Shenzhen Tram

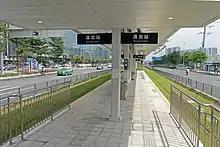
Qinglong tram stop

Shenzhen Tram is a light rail system consisting of two (formerly three) tram routes in Longhua District, Shenzhen, Guangdong, China. Construction commenced on 27 December 2013 and public testing started on 30 June 2017, with the system fully opening on 28 October 2017. The tram system integrates the north side of Longhua into the city's rail network and is expected to significantly ease commuting difficulties.